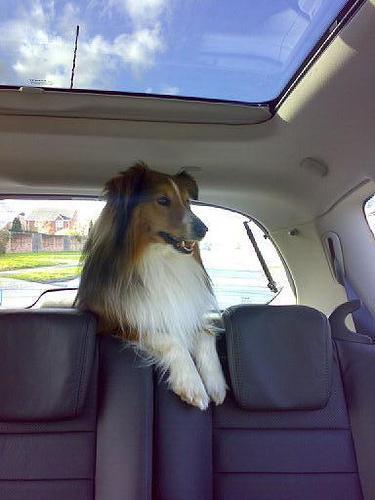
Shetland_sheepdog